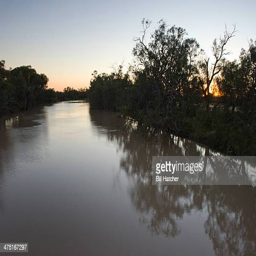
morning view from a bridge .